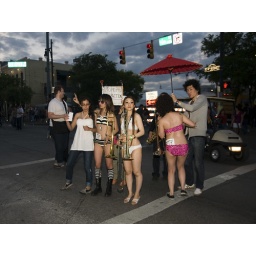
Seriously. They were from Japan and the girl in the white top really liked them.